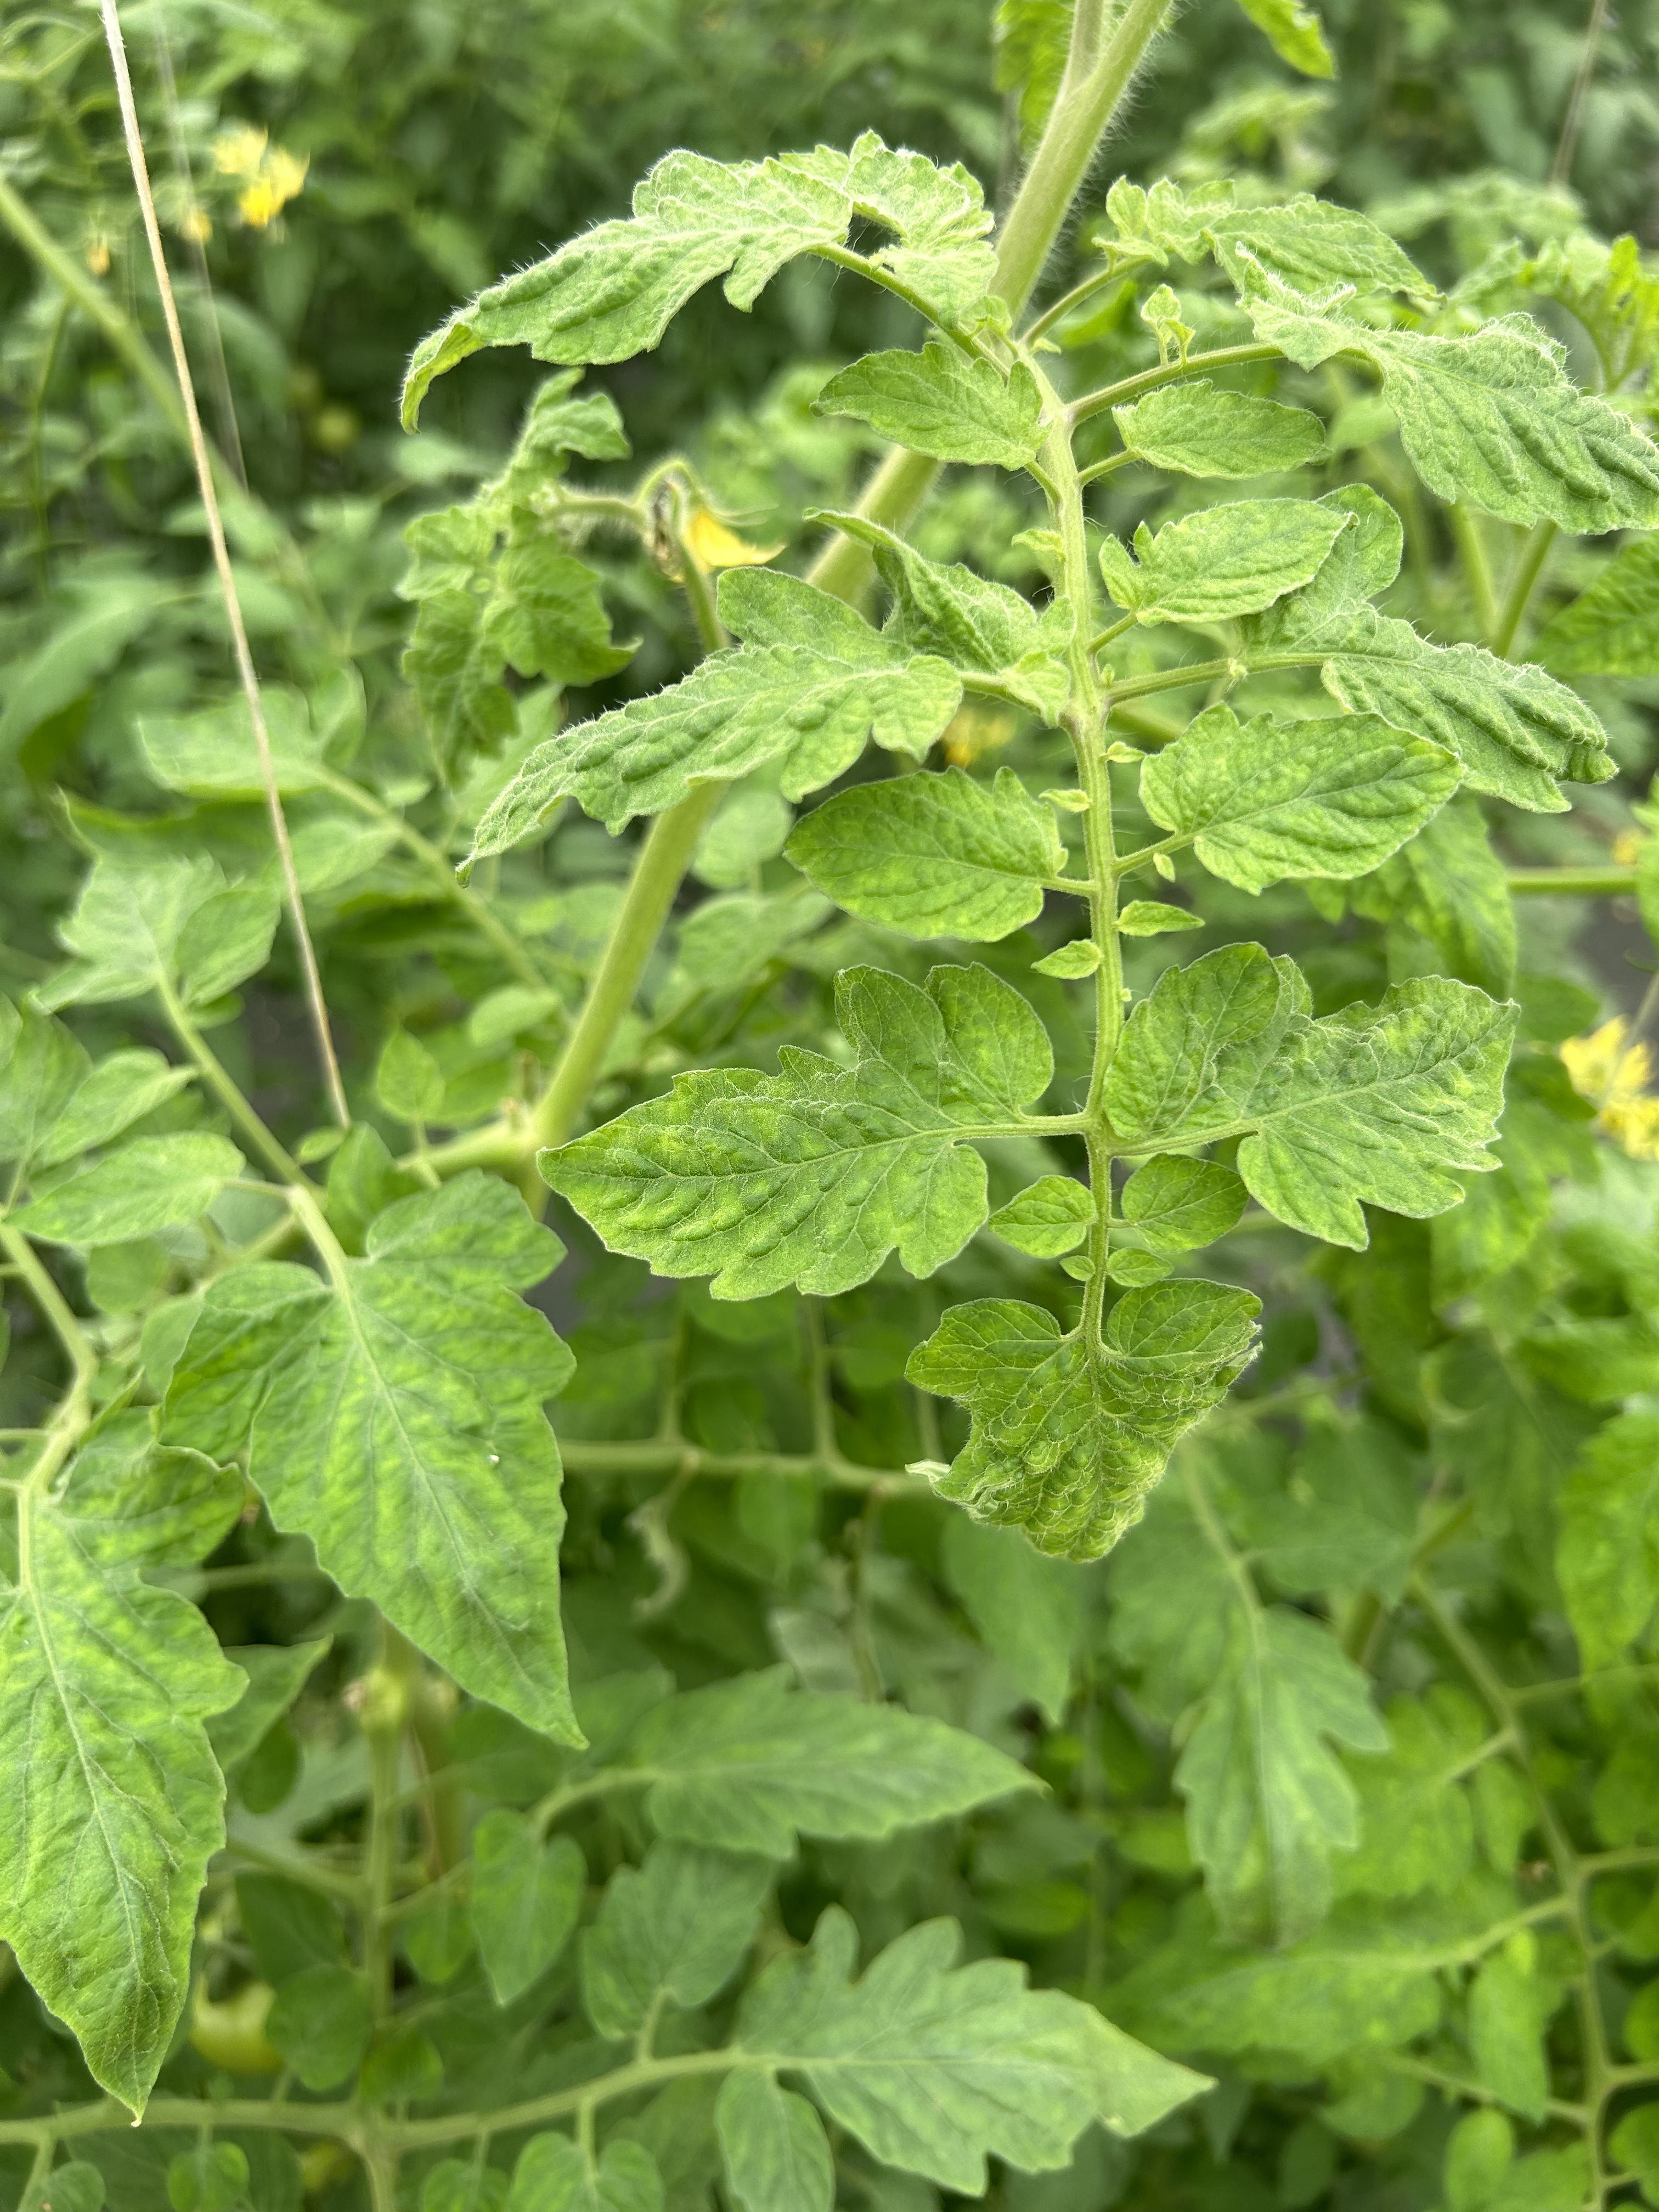
Disease: Viral